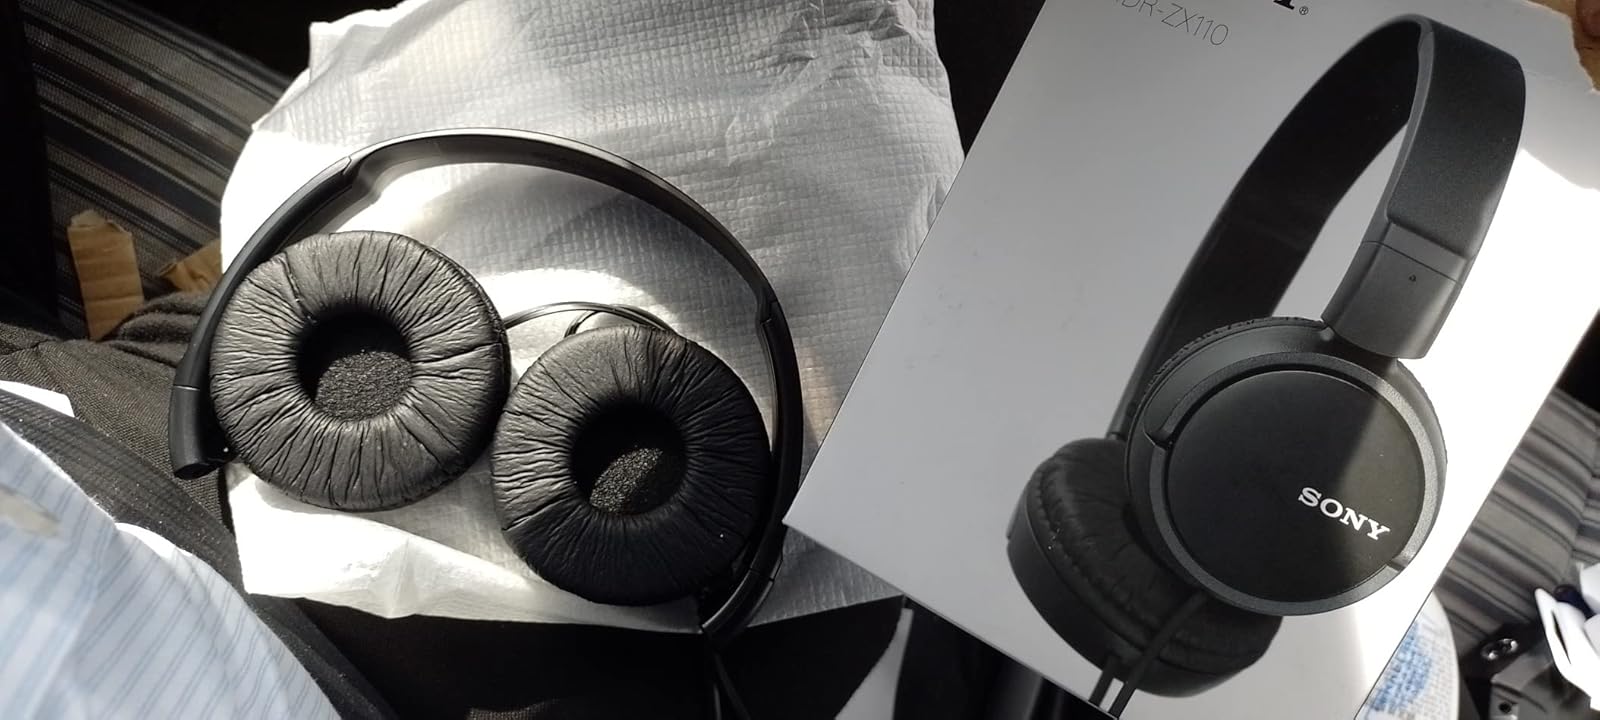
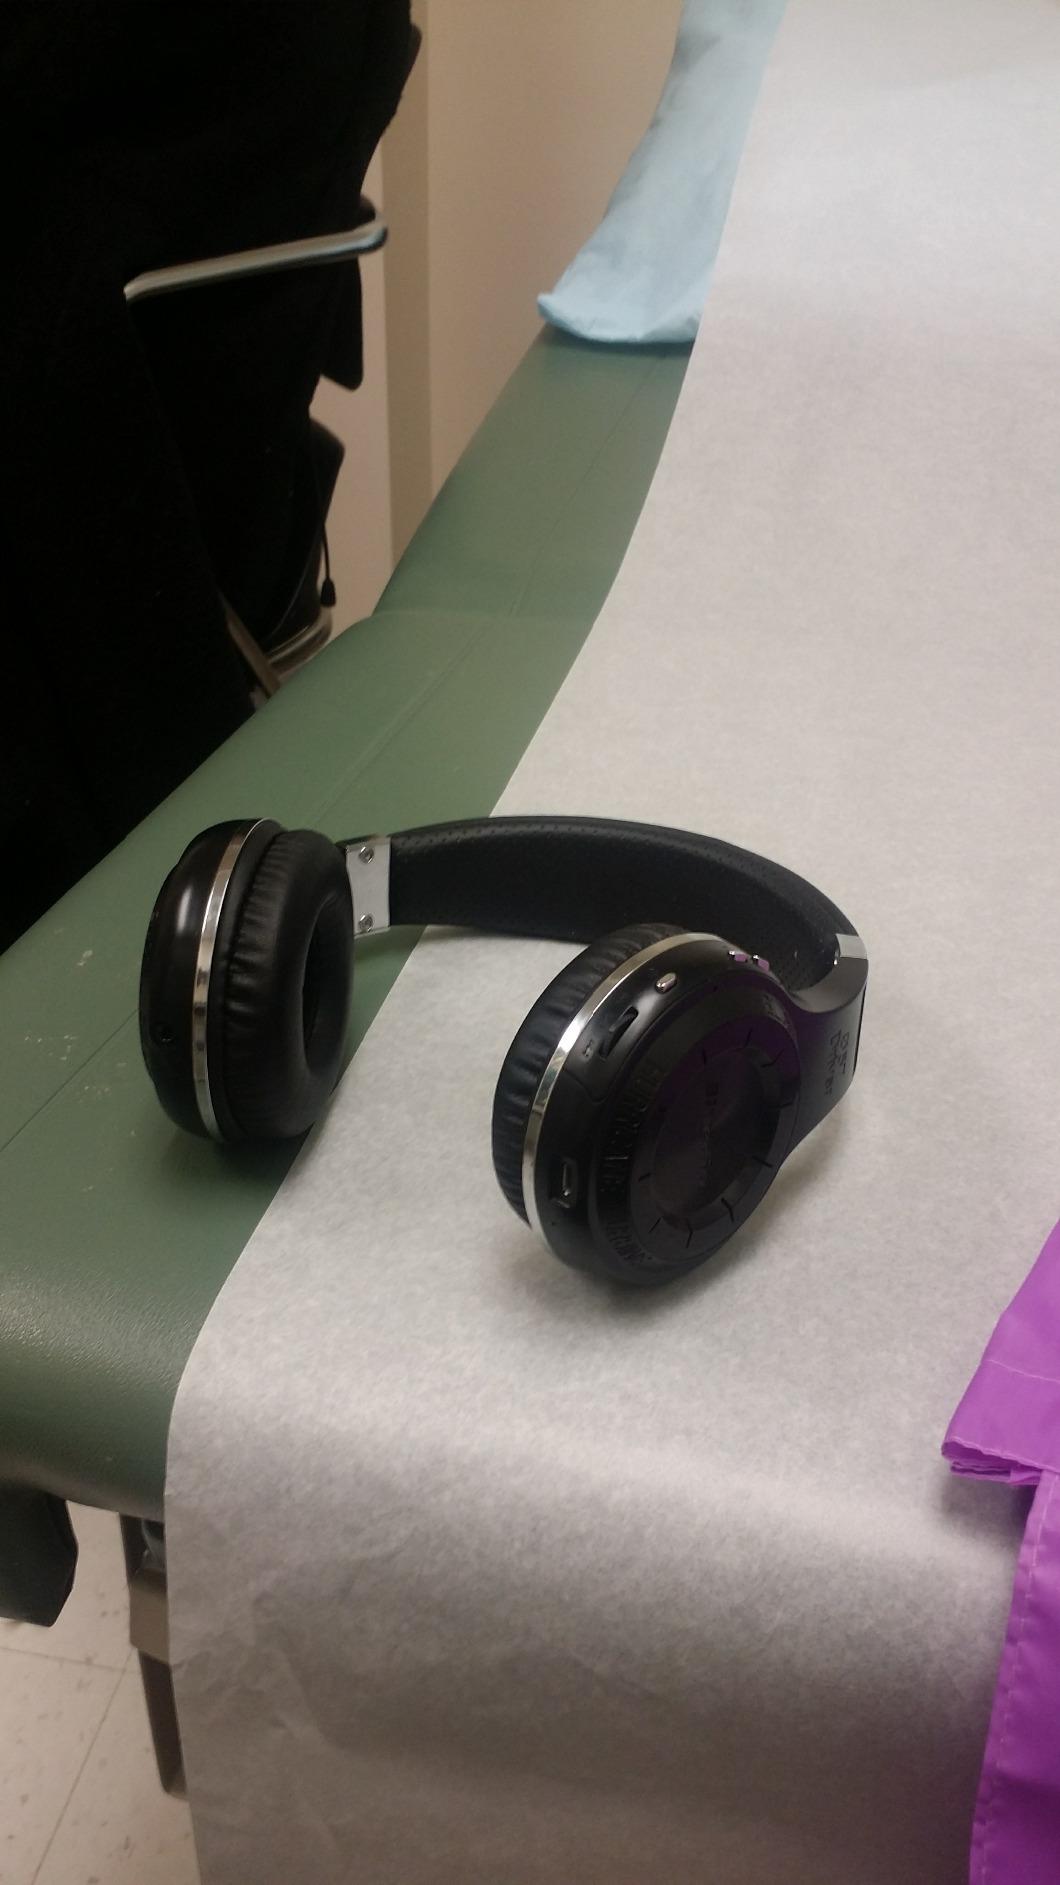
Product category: headphones
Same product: no